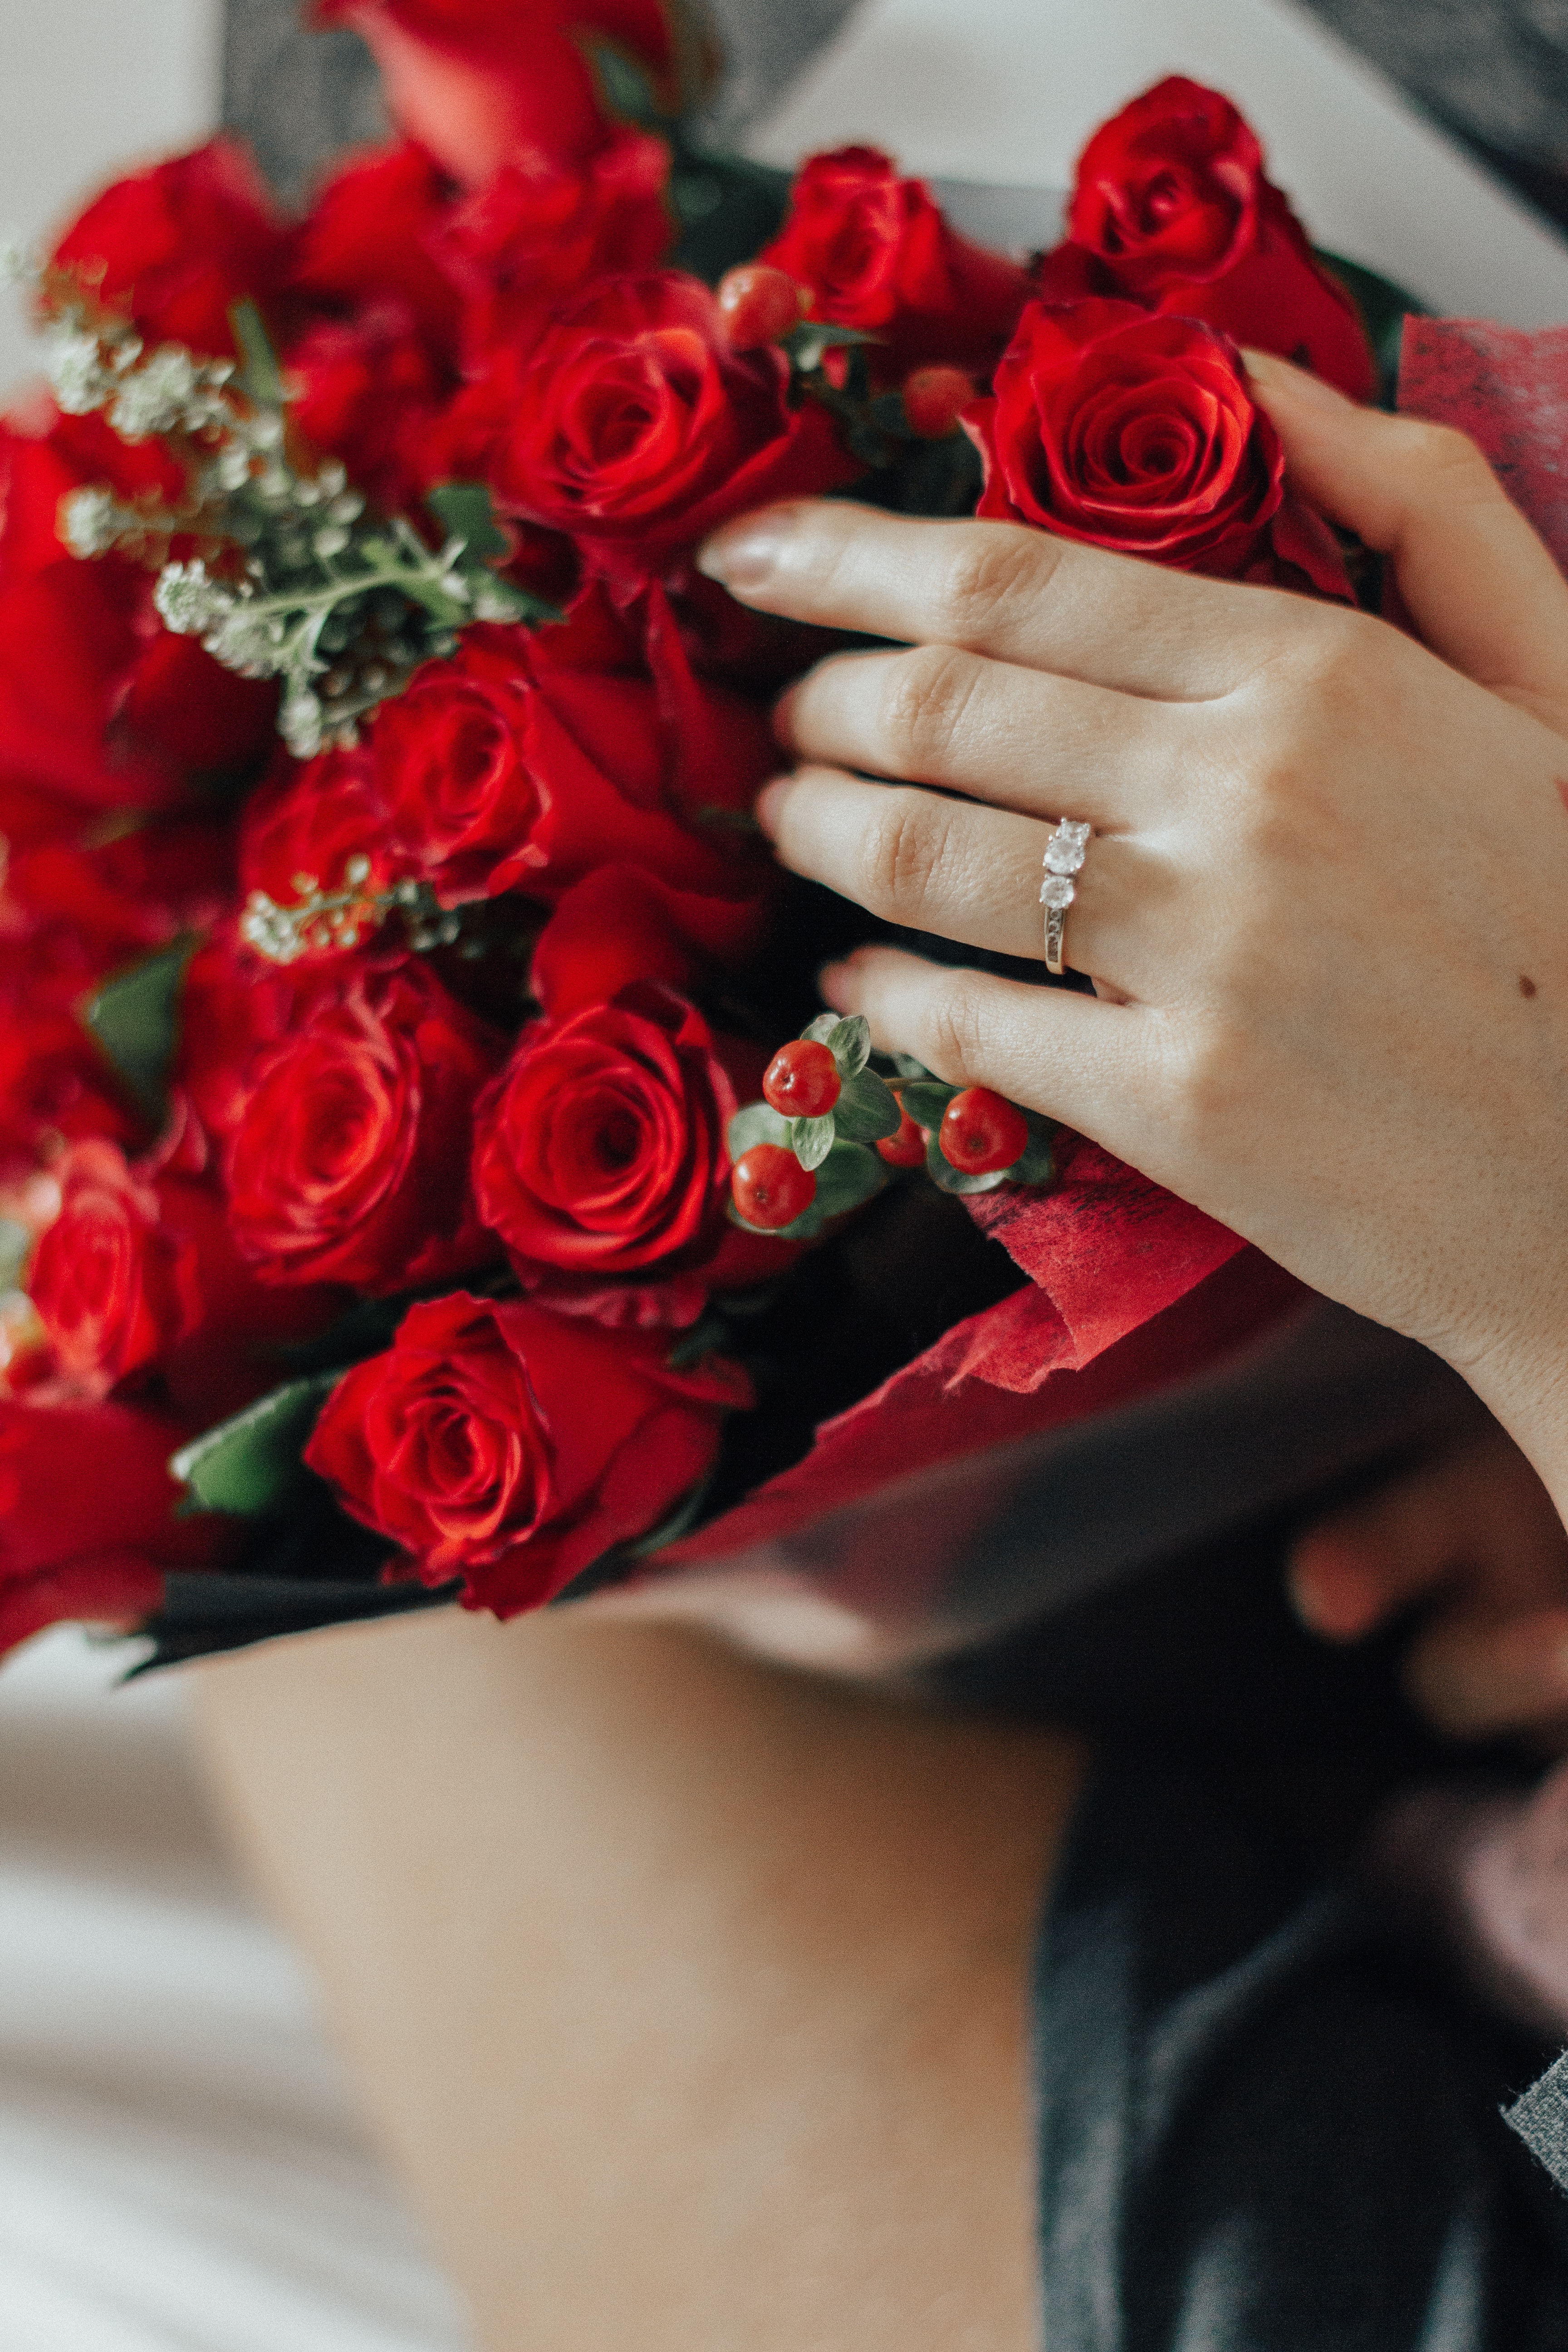
red, bouquet, flower, cut flowers, rose, garden roses, hand, plant, nail, rose family, close up, flower arranging, petal, floristry, finger, wedding ceremony supply, floral design, dress, artificial flower, rose order, love, flowering plant, carmine, perennial plant, valentine's day